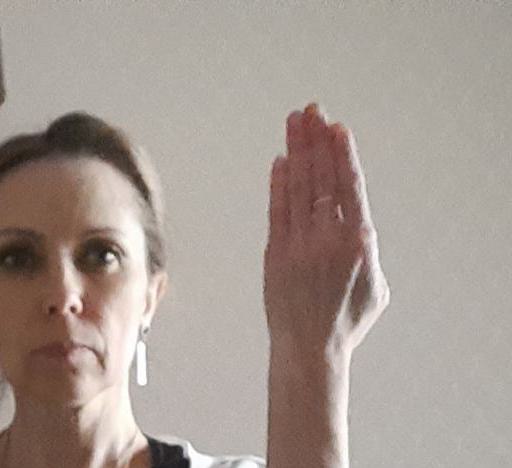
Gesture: stop_inverted